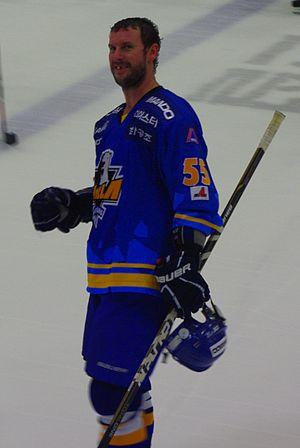
Richard Jackman, dit Ric Jackman, est un joueur professionnel canadien de hockey sur glace.